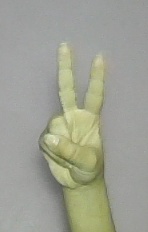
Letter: taa